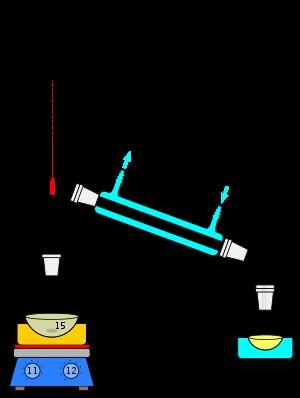
Le refroidissement à eau est une branche du refroidissement liquide ayant pour particularité d’utiliser l’eau comme liquide caloporteur. C’est un système de refroidissement largement répandu dans l’industrie automobile et la production d’énergie. Plus récemment, le refroidissement à eau a fait son apparition dans le secteur de la micro-informatique pour pallier les inconvénients du refroidissement à air.